San Giovanni a Porta Latina

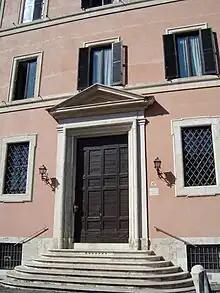
Entrance to the adjacent Collegio Rosmini

In the 8th century, the Basilica was restored by Pope Adrian I, and later the bell-tower and portico were added, and at the end of the 12th century the Basilica was reconsecrated by Pope Celestine III. In the 16th and 17th centuries, a Baroque ceiling and other Baroque features were added to the interior. In the years 1940–1941, the Baroque features were removed and the Basilica was returned to a more primitive simplicity. This last renovation was carried out by the Rosminian Fathers, who, in 1938, were given care of the Basilica and the nearby building, where they opened the Collegio Missionario Antonio Rosmini which houses their International House of Studies.